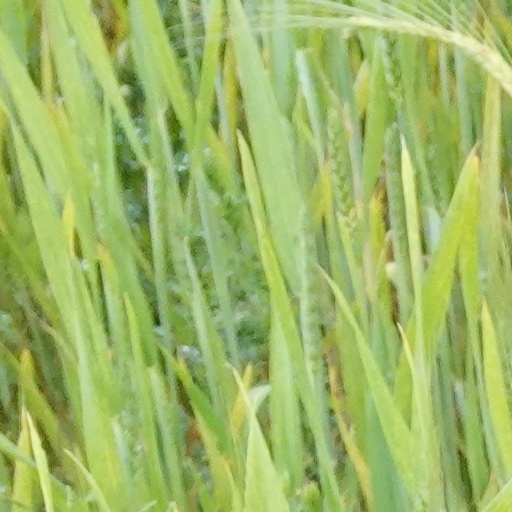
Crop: wheat